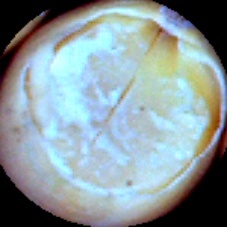
Label: Broken